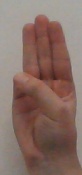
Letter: thaa